Star Trek: Phase II

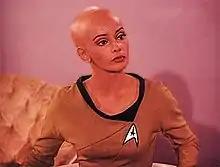
"Phase II" screen-test photo of Persis Khambatta as Ilia

By August 1977, discussions had been held with the main cast from "The Original Series", as well as some of the actors who had played recurring characters. While none had been signed at the time, Roddenberry expressed confidence that they could do so with the exception of Leonard Nimoy, who had stated that he would not return to television. However, Nimoy said separately that the first offer he received from Roddenberry for "Phase II" was only for the pilot and then guaranteed appearances in two out of every 11 episodes that followed, which he rejected. Nimoy and Roddenberry were not on good terms, following a legal suit launched by the actor against Paramount over merchandising rights featuring his likeness; Roddenberry had refused to support Nimoy in the case. There was also a problem with the return of William Shatner: owing to the pay he was to receive for the pilot and the first thirteen episodes, the studio wanted a contingency plan to replace him afterwards. Shatner was aware at the time that the plan was either to reduce his appearances after the initial episodes and reduce his ongoing fees, or—he believed—to kill off the character permanently if he refused the pay cut. Negotiations began with Shatner on June 10, but it was not until September 12 that his return was announced.